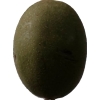
Label: nut